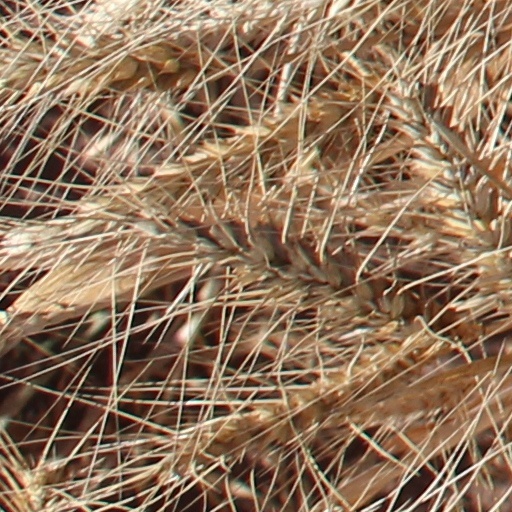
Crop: wheat